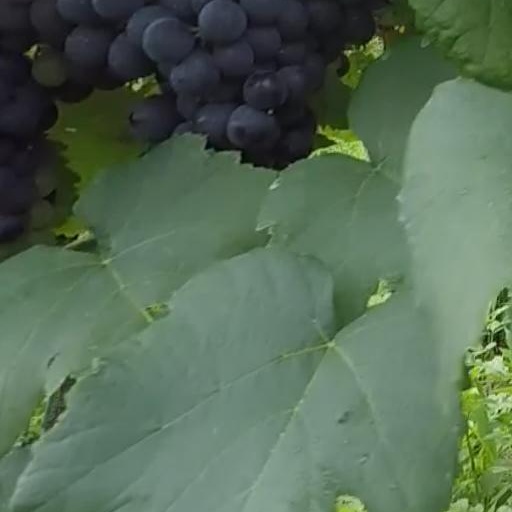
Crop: grape